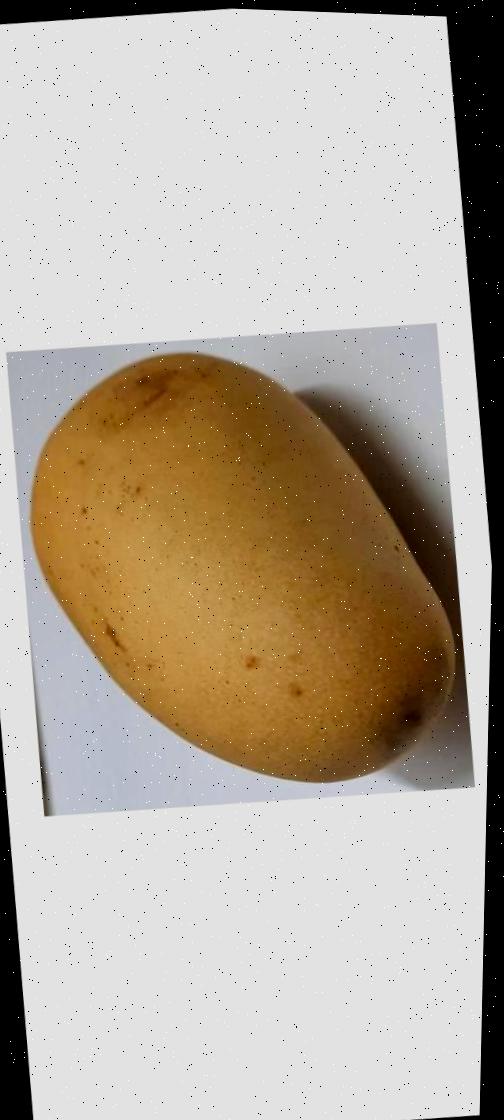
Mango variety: Katimon